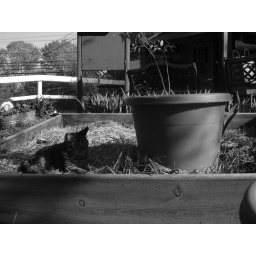
The cat in the flower bed.